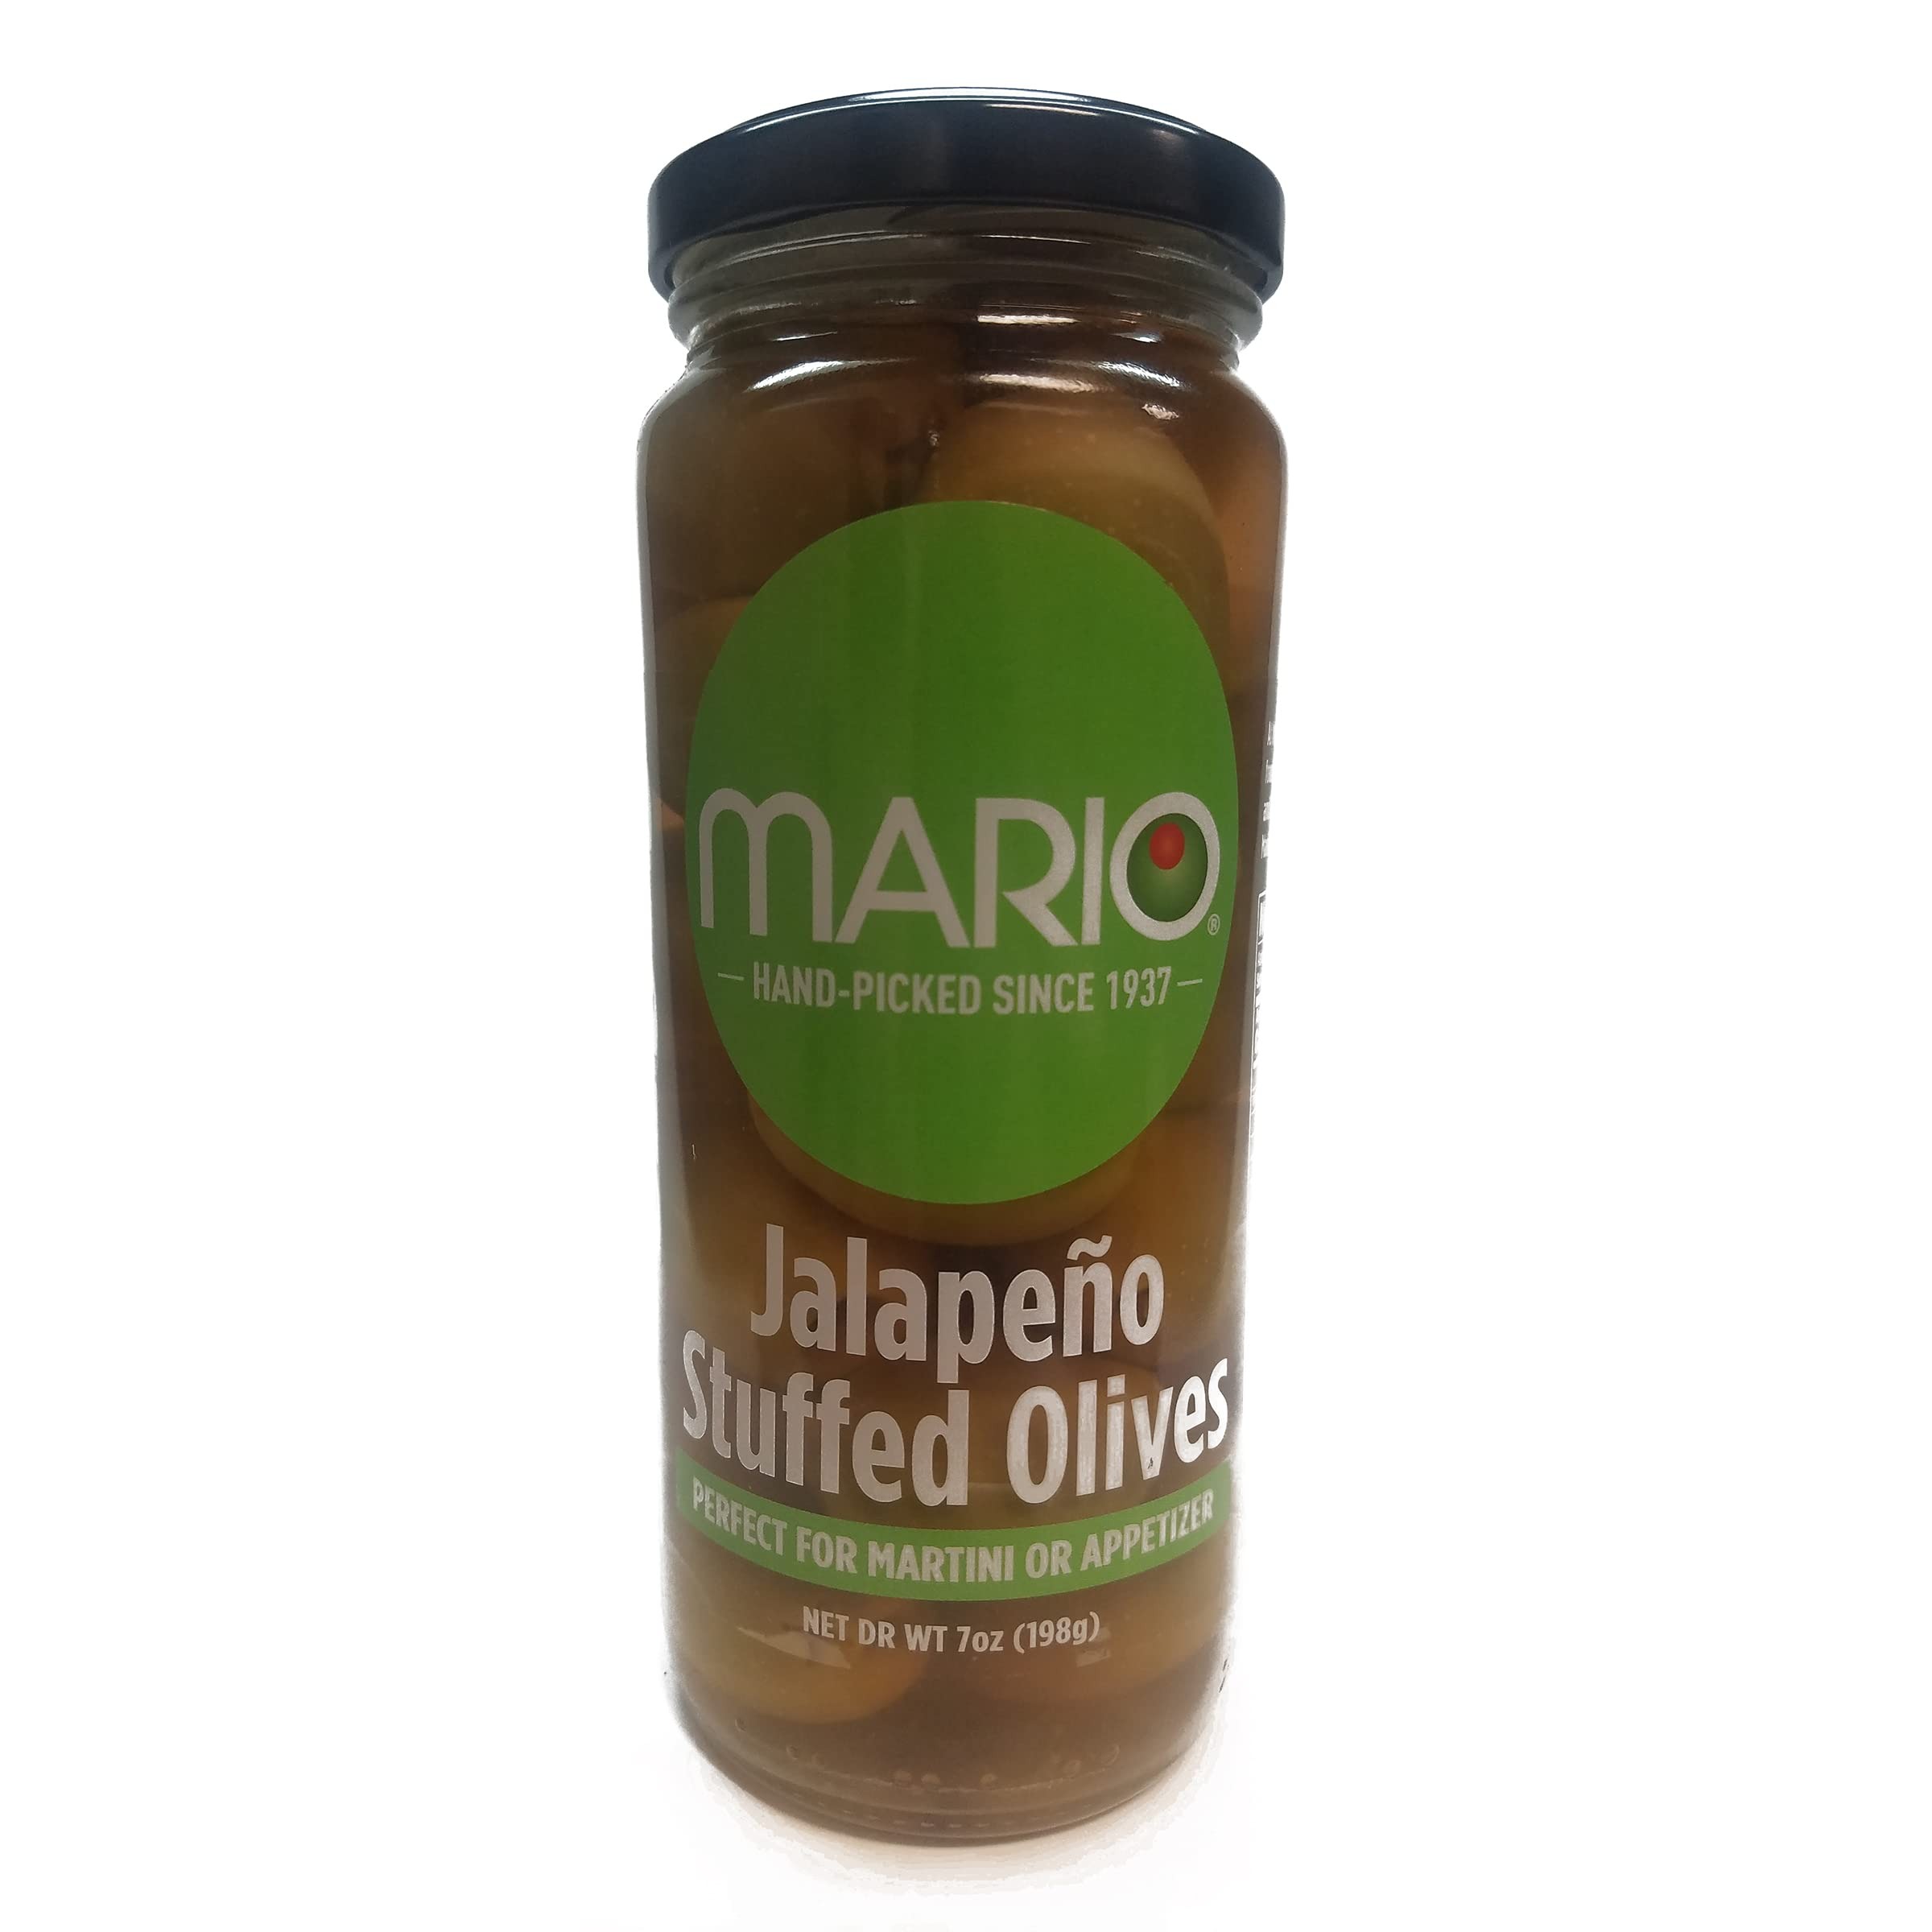
Item Name: Mario Camacho Foods Stuffed Olives, Jalapeno, 7 Ounce
Bullet Point 1: Contains 1-7oz jar
Bullet Point 2: All natural
Bullet Point 3: Non GMO
Bullet Point 4: Kosher
Bullet Point 5: Gluten Free
Value: 7.0
Unit: ounce

Price: 3.97